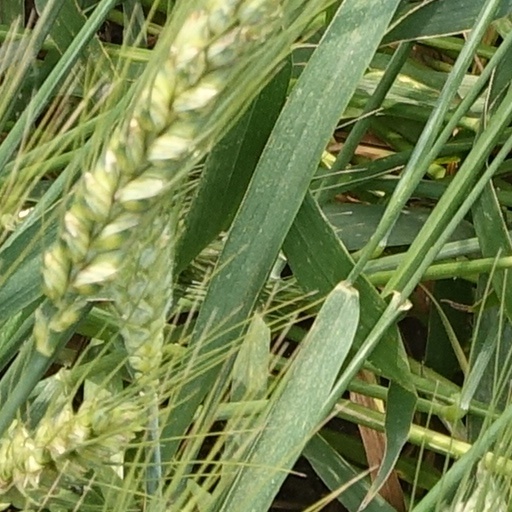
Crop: wheat